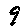
Label: 9